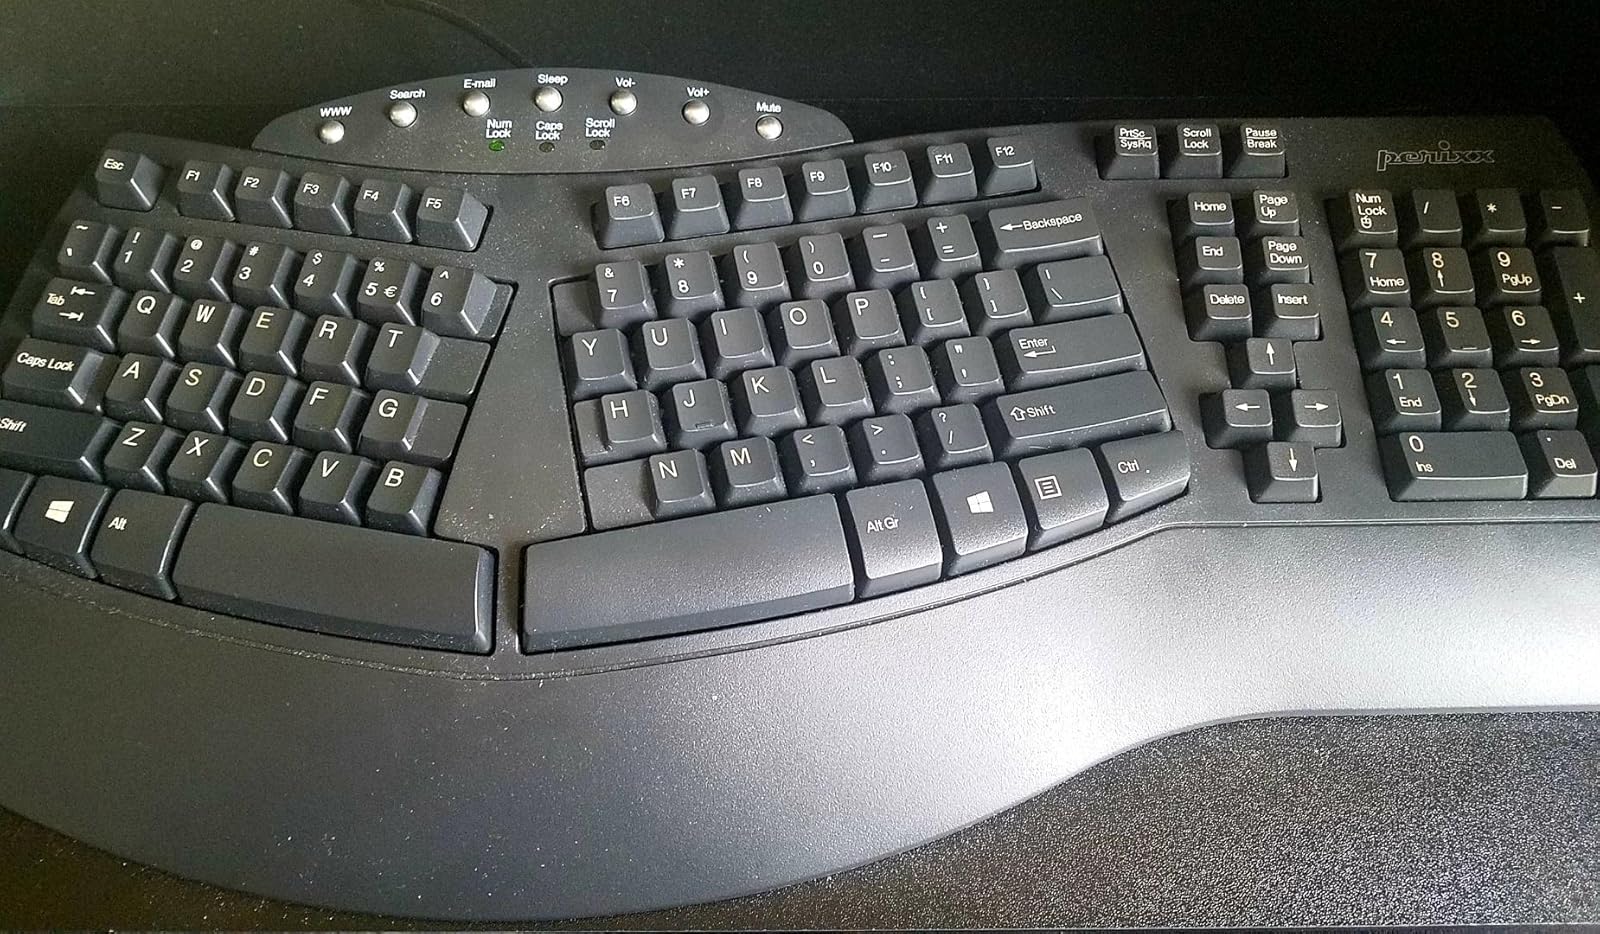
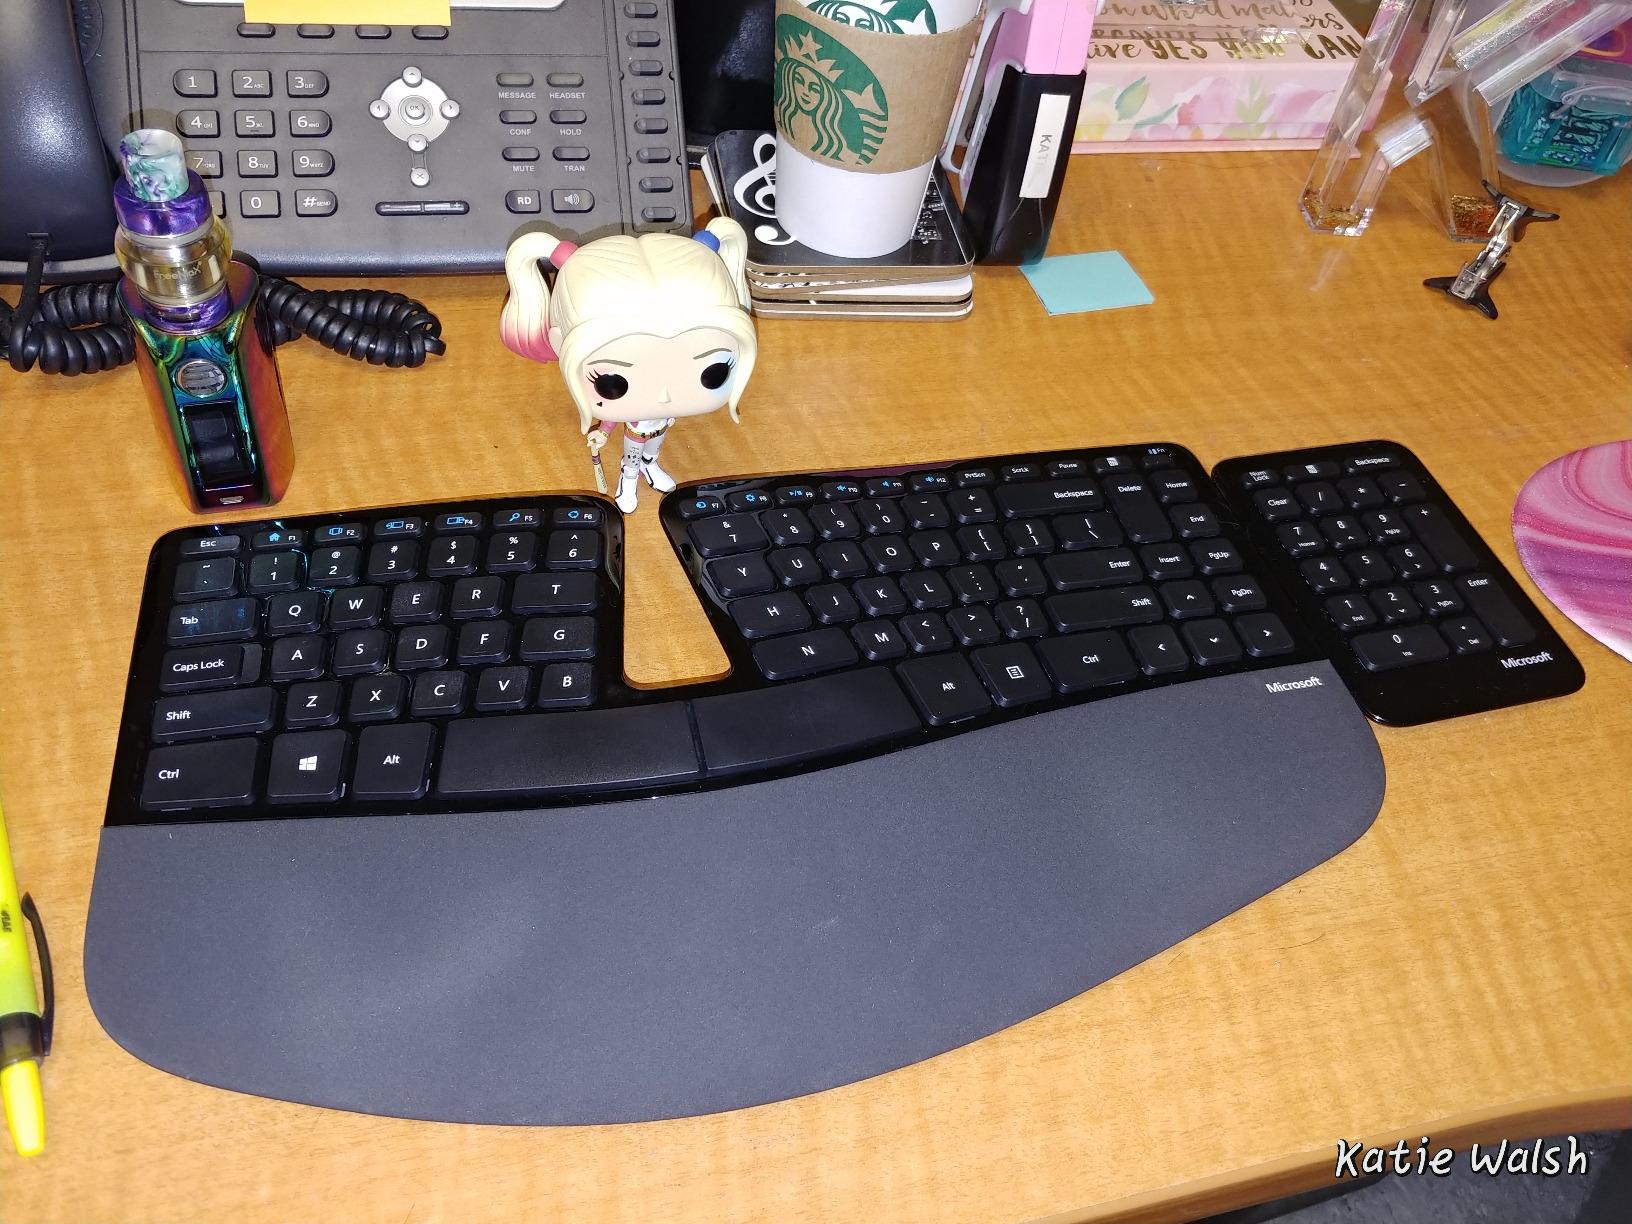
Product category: keyboard
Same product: no